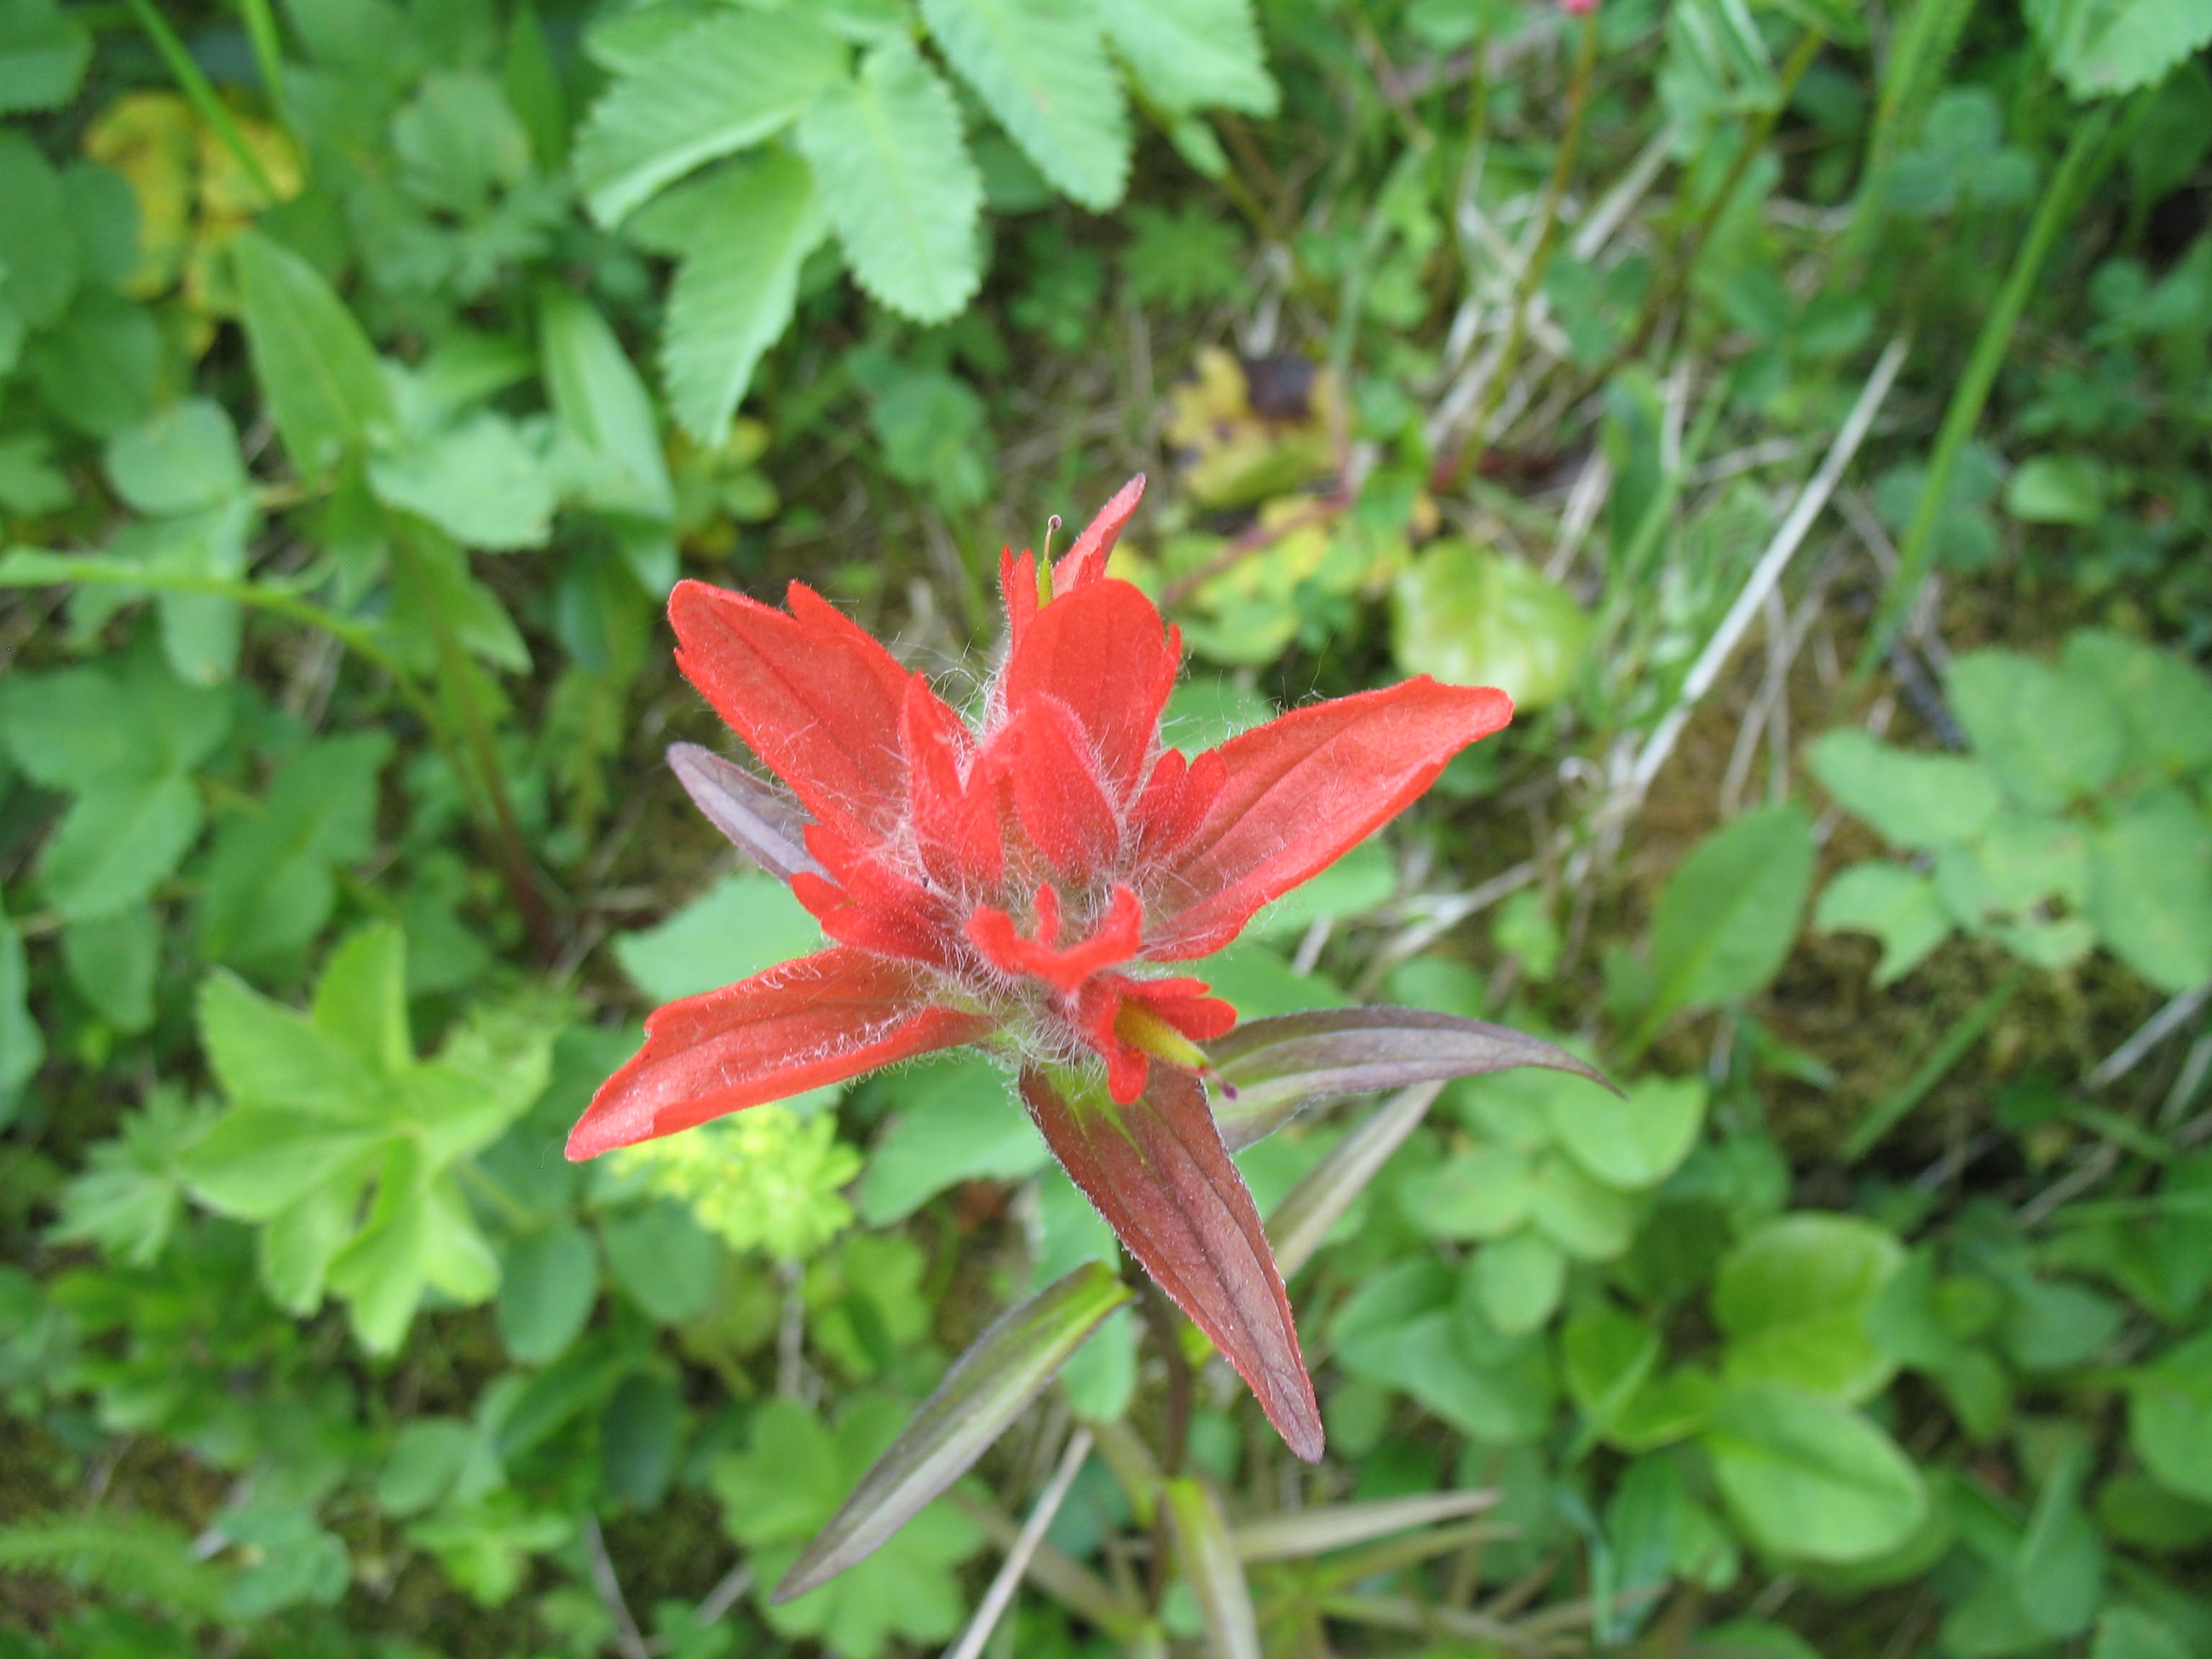
tree, nature, plant, lawn, leaf, flower, bloom, spring, autumn, botany, blooming, garden, flora, plants, wildflower, flowers, shrub, flowering plant, indian paintbrush, annual plant, woody plant, land plant, castilleja miniata